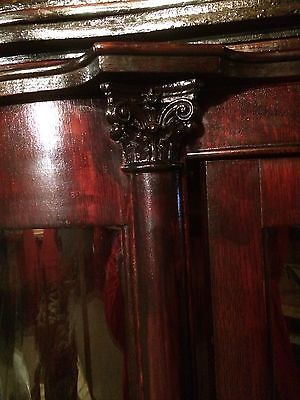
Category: cabinet